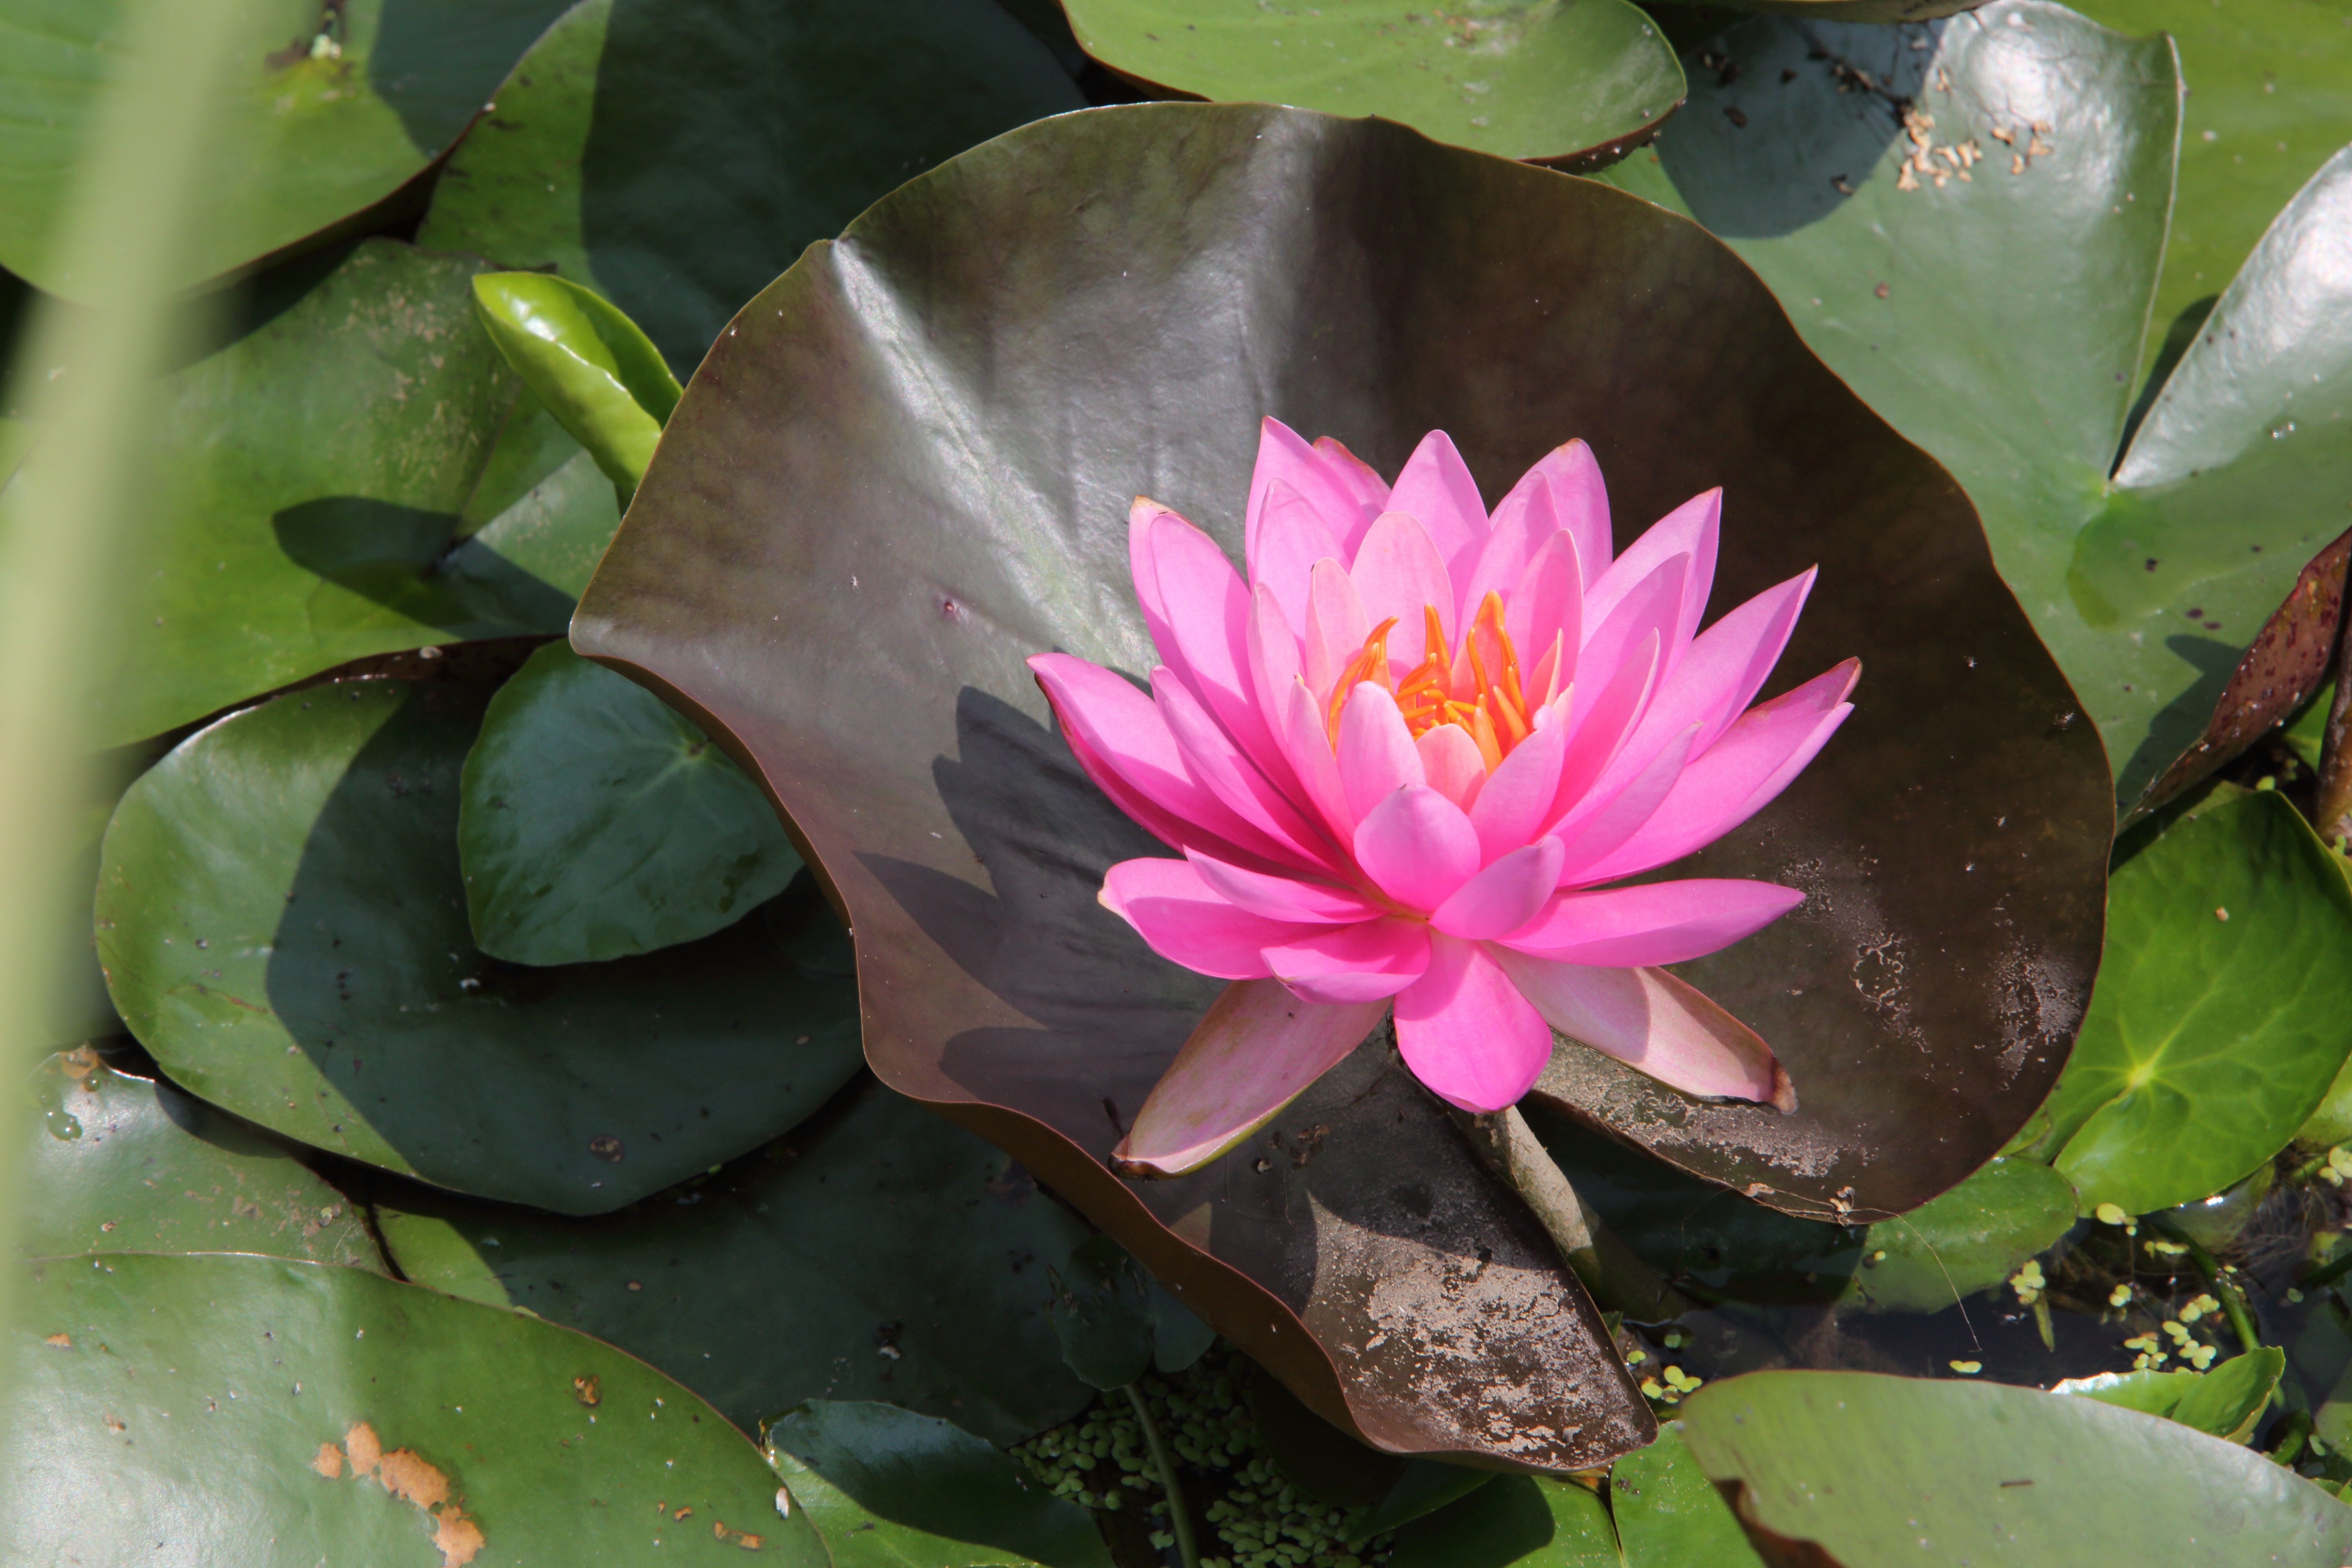
plant, leaf, flower, petal, lake, summer, botany, garden, aquatic plant, flora, plants, flowers, korea, lotus, chartreuse, republic of korea, flowering plant, pond plants, greenness, land plant